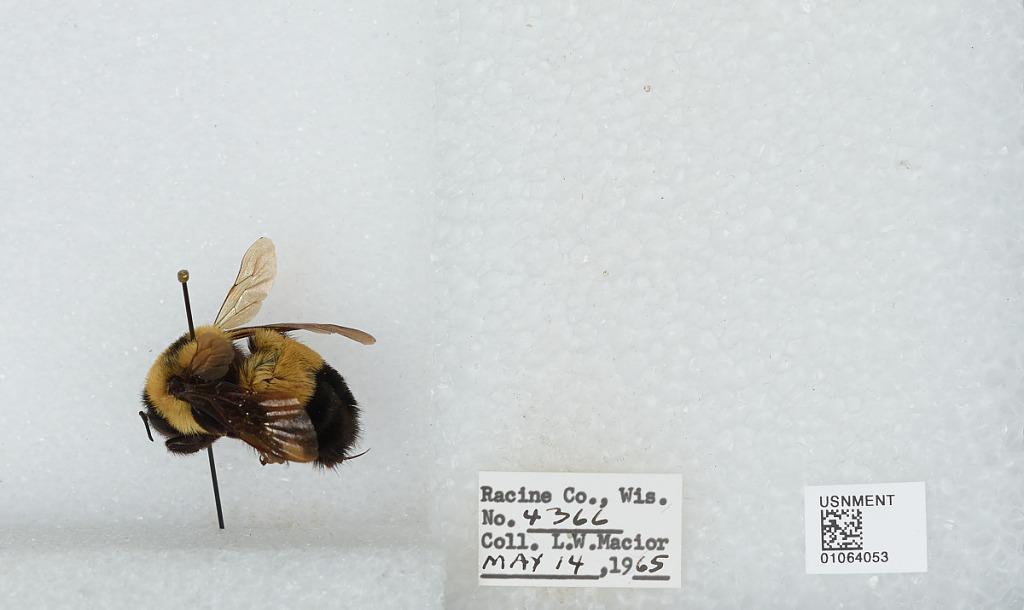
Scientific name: Bombus (Bombus) affinis Cresson
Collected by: L. Macior
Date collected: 1965-5-14
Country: United States
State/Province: Wisconsin
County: Racine
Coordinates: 42.78, -87.76